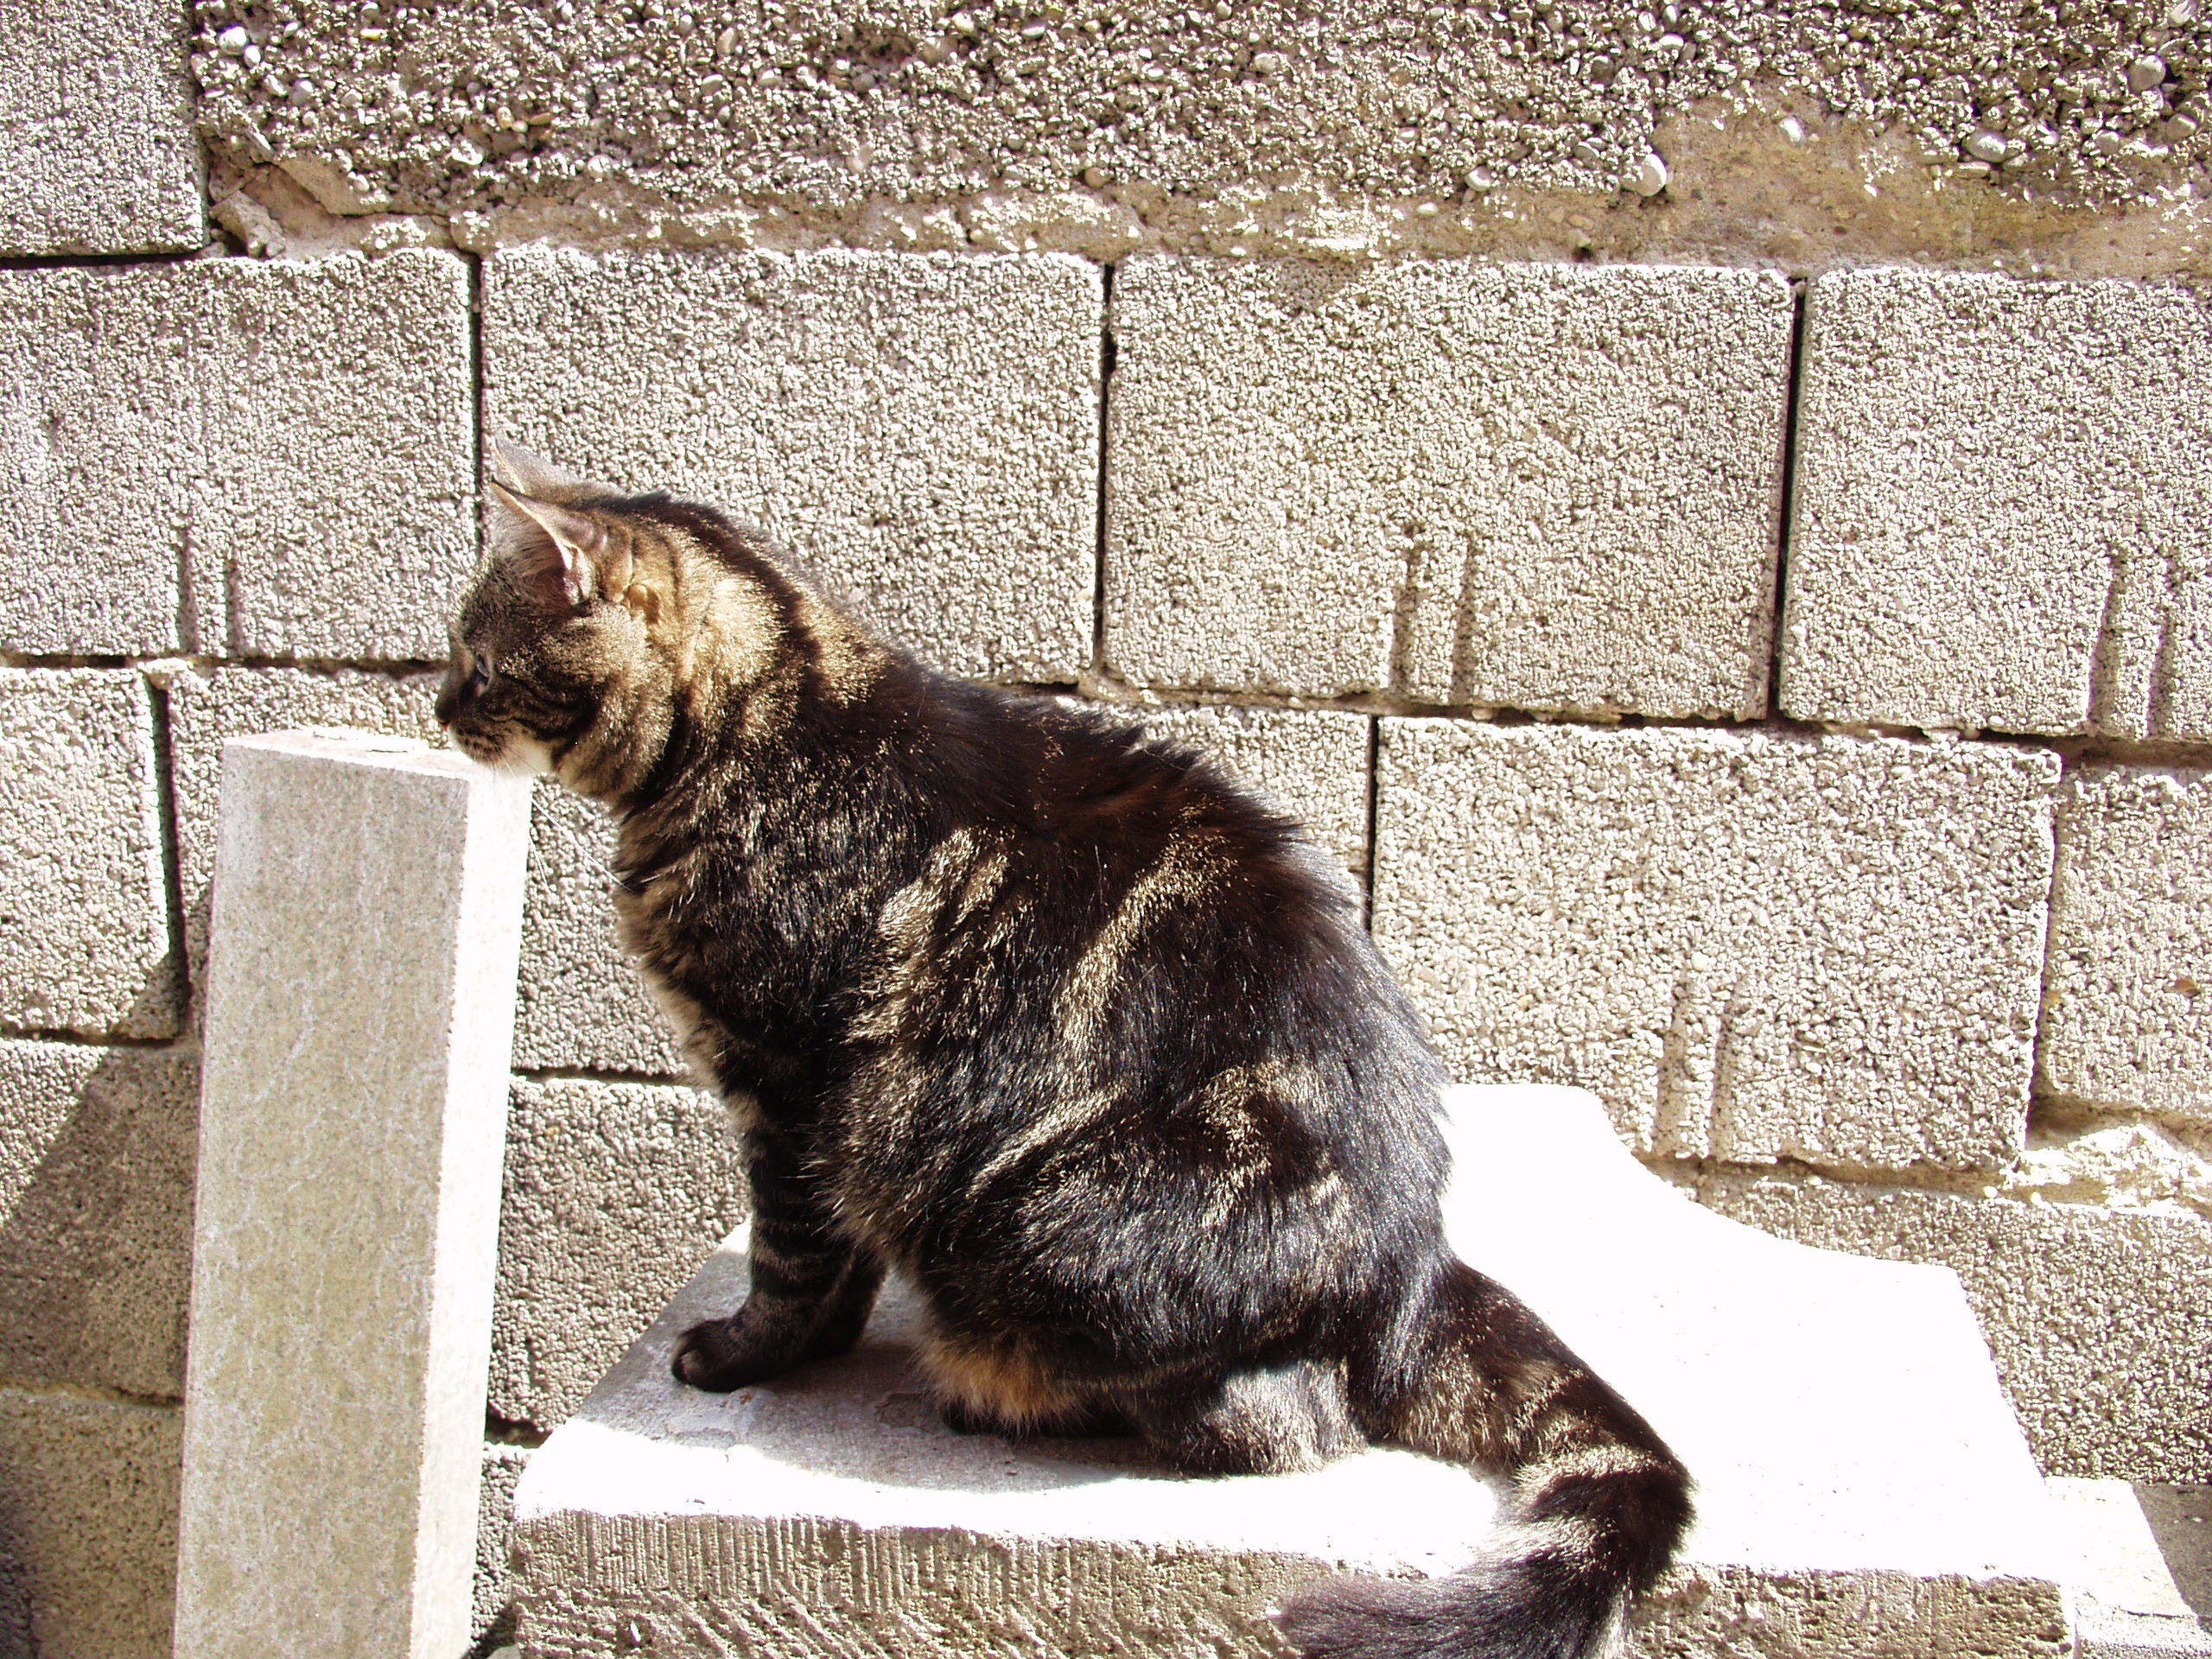
watch, pet, cat, mammal, fauna, curiosity, vertebrate, attention, mackerel, tomcat in free, small to medium sized cats, cat like mammal, dog breed group